Frances Fisher

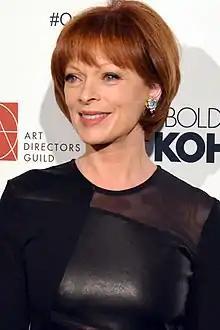
Fisher in 2014

Frances Louise Fisher (born May 11, 1952) is an American actress. She began her career in theater and later starred as Detective Deborah Saxon in the CBS daytime soap opera "The Edge of Night" (1976–1981). In film, she is known for her roles in "Unforgiven" (1992), "Titanic" (1997), "True Crime" (1999), "House of Sand and Fog" (2003), "Laws of Attraction" (2004), "The Kingdom" (2007), "In the Valley of Elah" (2007), "Jolene" (2008), "The Lincoln Lawyer" (2011), and "The Host" (2013). From 2014 to 2015, Fisher starred in the ABC drama series "Resurrection". In 2019, she starred in the HBO television series "Watchmen", a sequel to the graphic novel of the same name.